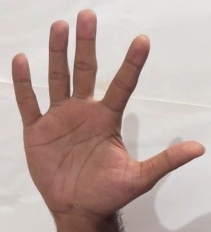
ASL sign: 5